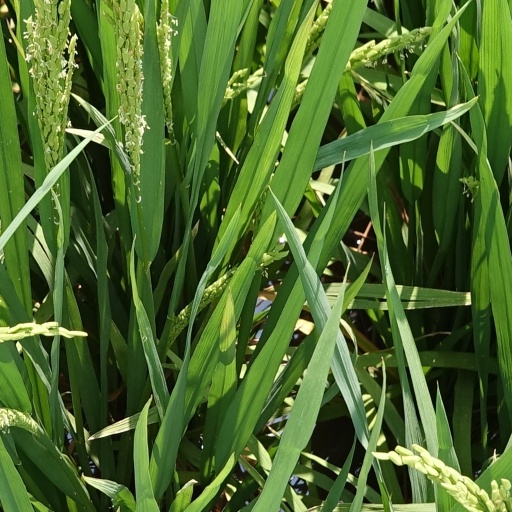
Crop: rice